Ivan Levingston

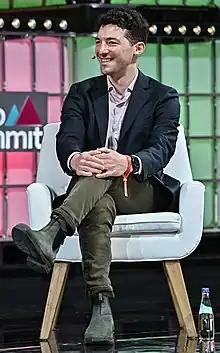
Levingston in 2022

Ivan Levingston (born November 19, 1994) is an American journalist and a reporter for the "Financial Times" based in London, England. He was previously at Bloomberg News. At Bloomberg, he was based in Israel and covered the country's government and technology sector. He later was based in London and covered European technology for Bloomberg.